Peter Smyth House

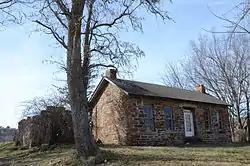

The Peter Smyth House is a historic house at 1629 Crossover Street in Fayetteville, Arkansas. Built in 1886, it is a regionally rare example of a small stone cottage built in a traditional central hall plan. The house is built out of coursed sandstone, and has finely-chiseled lintels and sills for the openings. The front facade is five bays wide, with a center entry flanked by four sash windows. There two chimneys just inside the outer side walls at the peak of the side gable roof. A stone ell of antiquity similar to that of the house is attached to the rear; it is uncertain whether it was built as an integral part of the house, or added later.